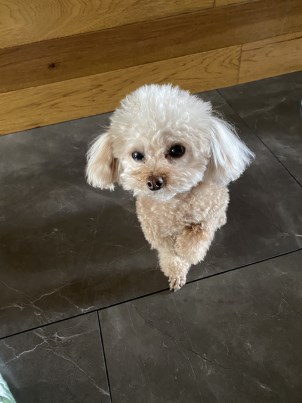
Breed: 7449-n000128-teddy